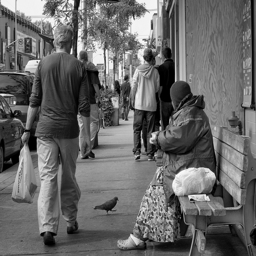
Some people are walking past a woman on a bench.
A black and white photo of a woman sitting on a park bench as people walk by.
a black and white photo of some people trees and buildings
A woman on a bench is feeding a bird.
There is a woman sitting on a bench next to the sidewalk.